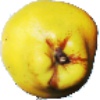
Label: quince